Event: Nepal Earthquake
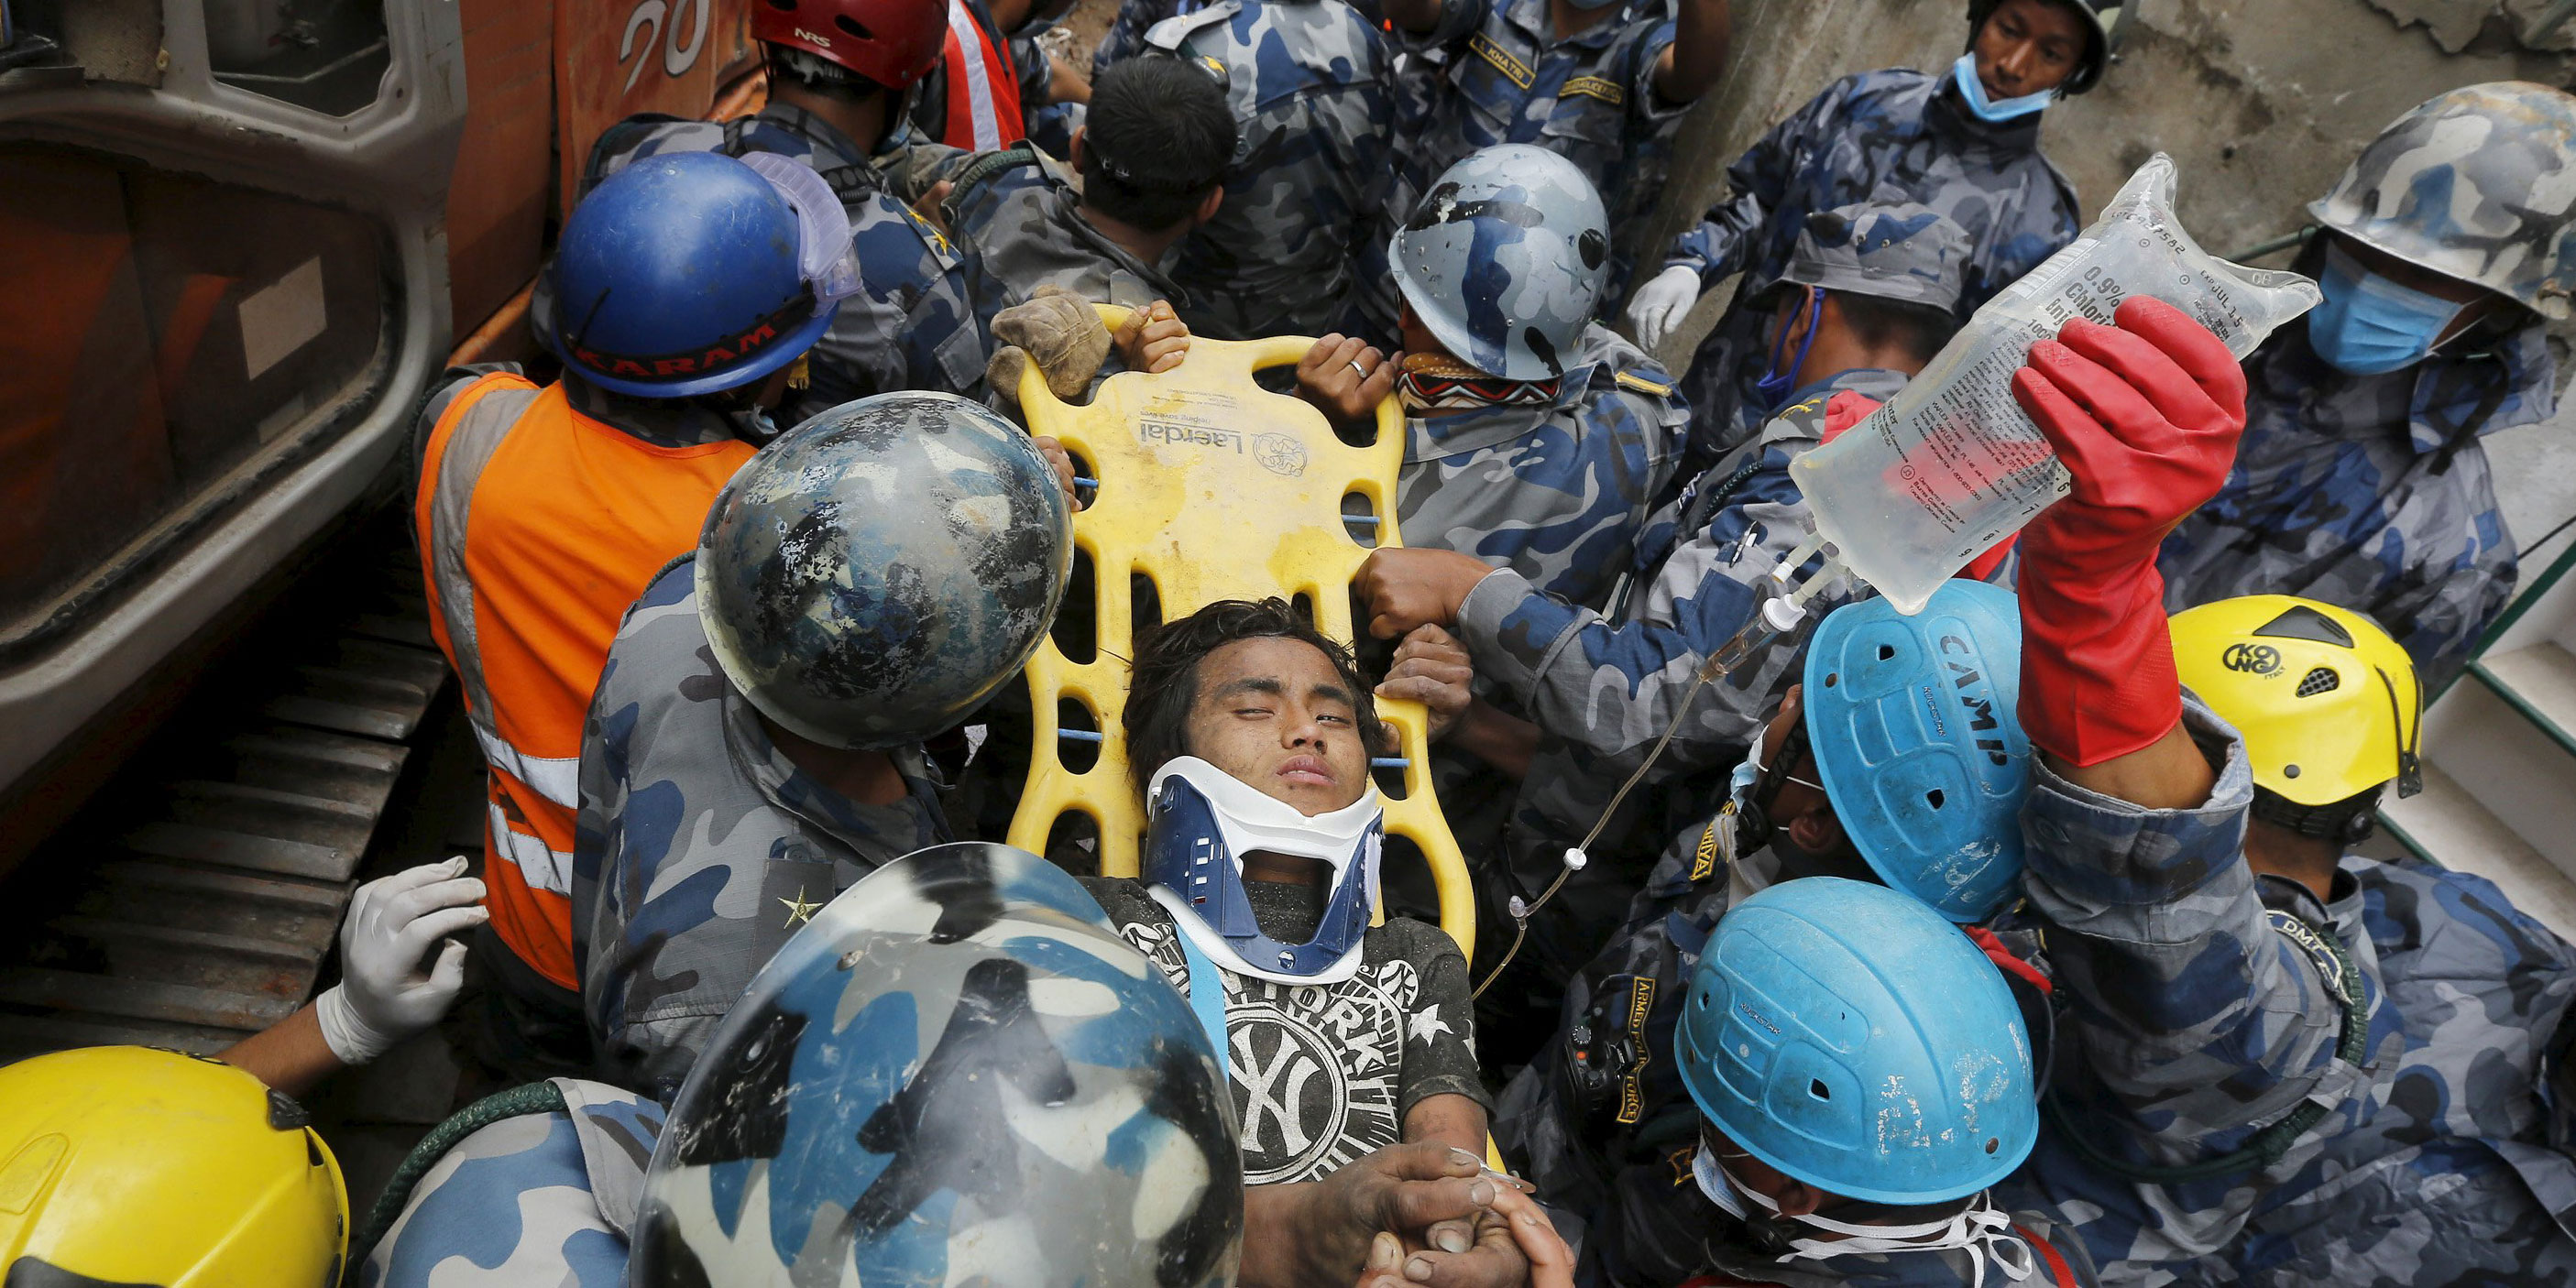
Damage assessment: no_damage